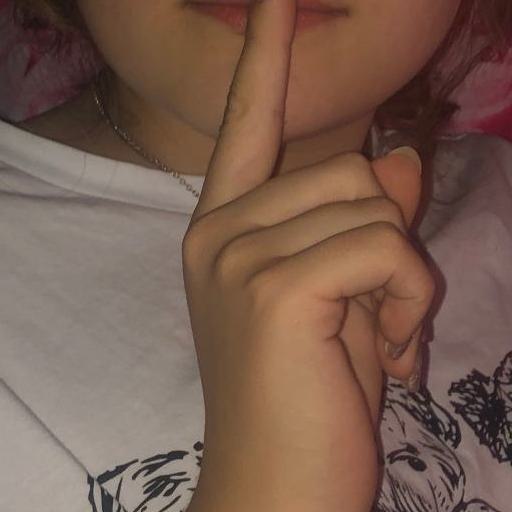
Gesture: mute